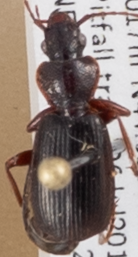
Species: Cymindis cribricollis
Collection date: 2018-07-26
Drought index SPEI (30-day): -1.348
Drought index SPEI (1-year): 1.834
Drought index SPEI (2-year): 1.01